Question: Please indicate a possible affordance area of sit_on_bicycle that can be used for sitting
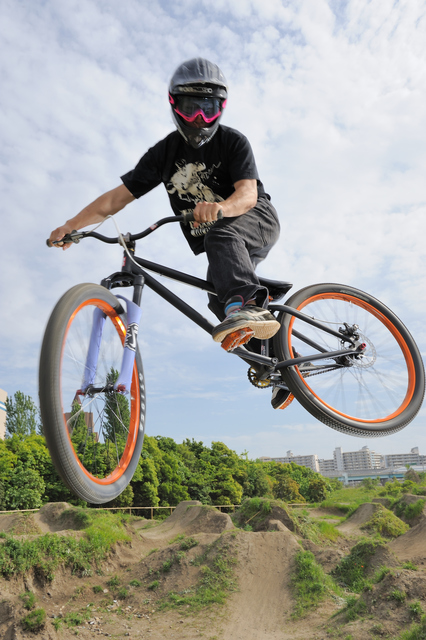
Answer: [256.842, 271.559, 295.253, 303.717]